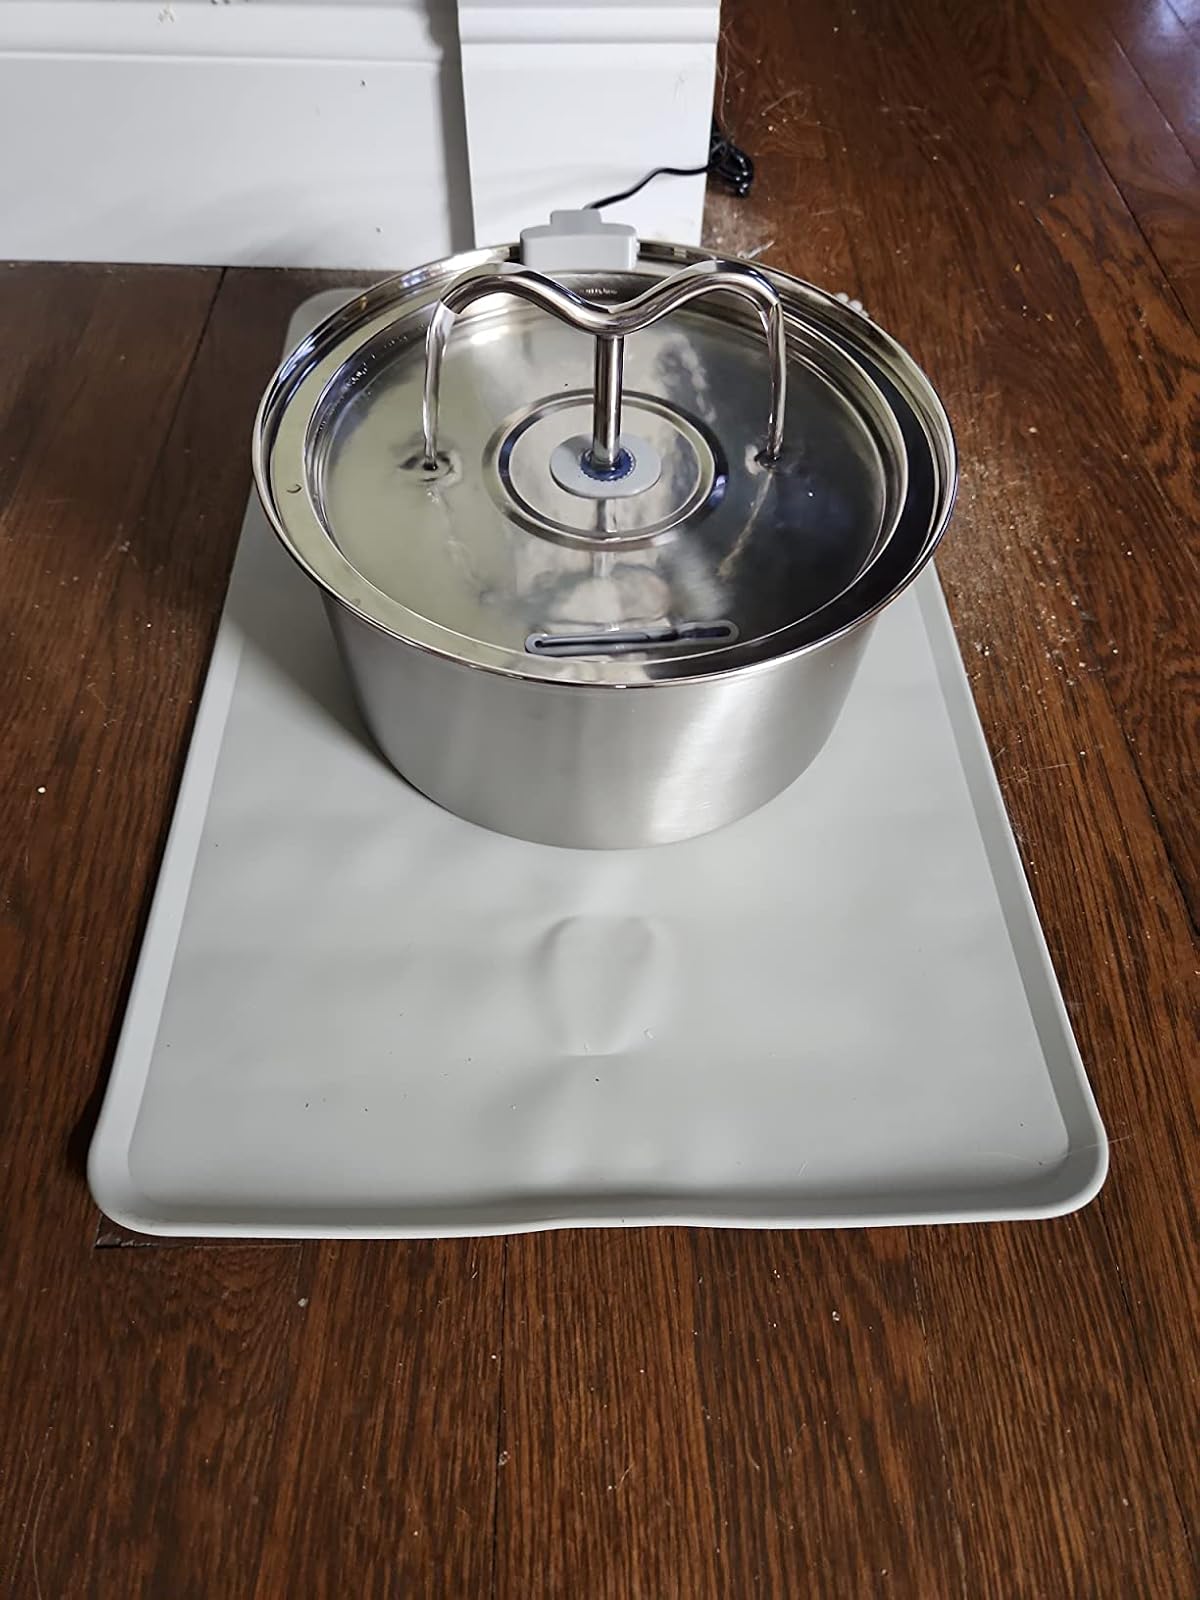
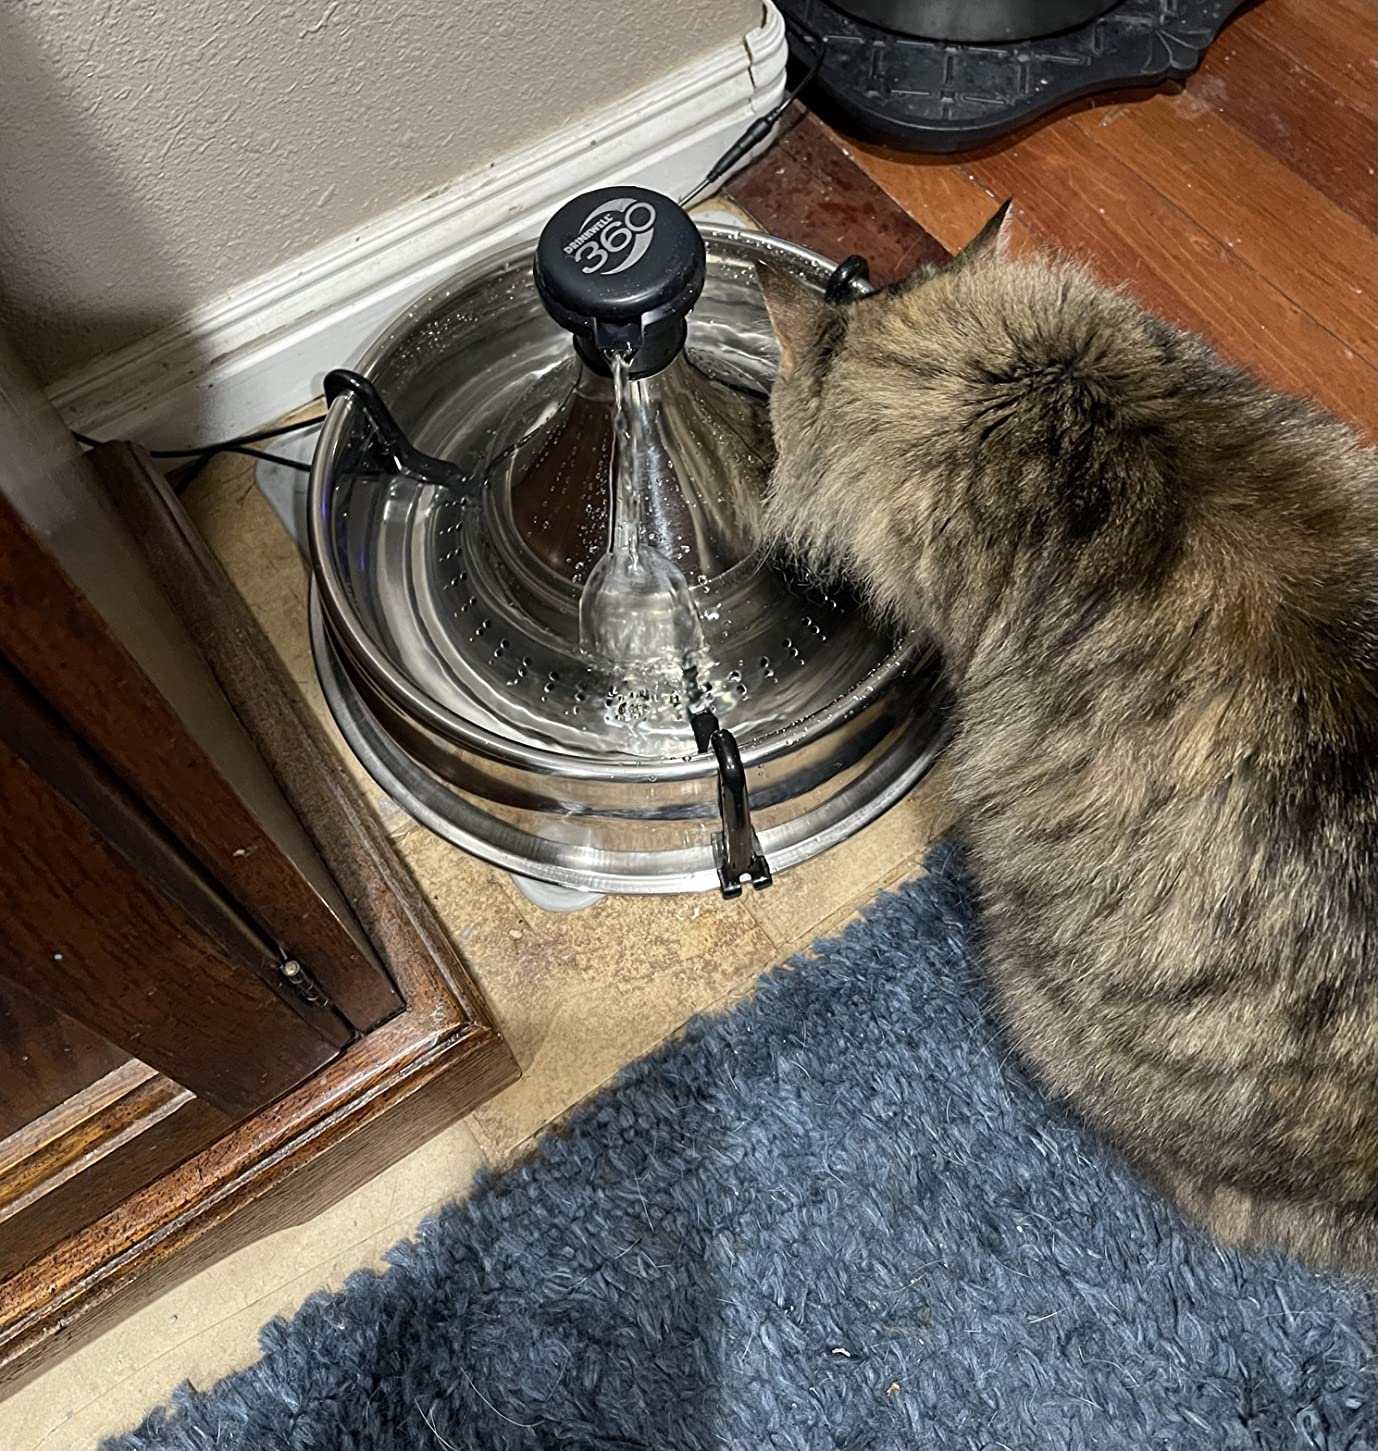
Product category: items_bowl
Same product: no